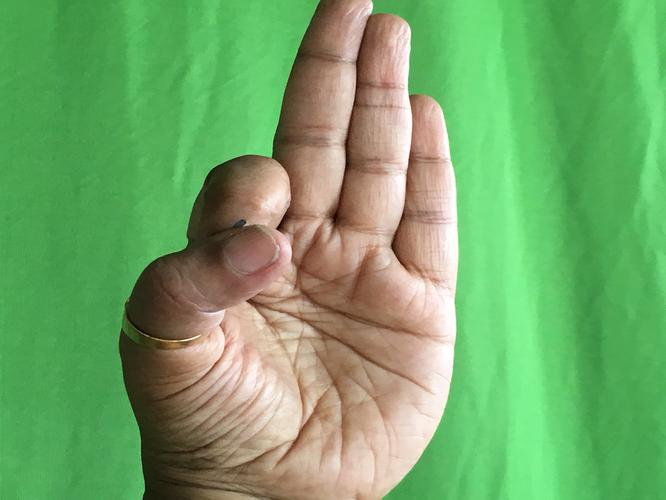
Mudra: Aralam
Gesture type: single_hand